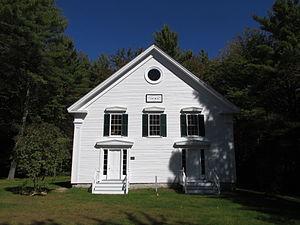
Ossipee est une ville américaine, siège du comté de Carroll dans l’État du New Hampshire. Lors du recensement de 2010, sa population s’élevait à 4 345 habitants.